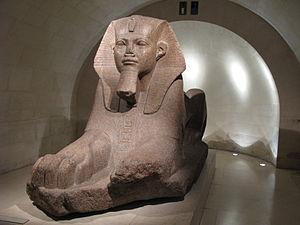
Grand sphinx, portant les noms d'Aménémès II (XIIe Dynastie), Mérenptah (XIXe Dynastie) et Sheshonq Ier (XXIIe Dynastie).